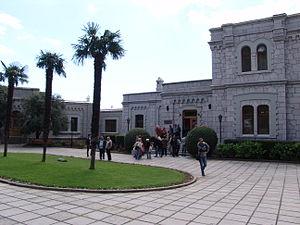
Le palais Youssoupoff est une immense villa de style néo-renaissance et de style néo-roman située en Crimée à Koreïz, au village de Miskhor, près de Yalta. Elle a été construite par l'architecte Nikolaï Krasnov pour le prince Félix Youssoupoff, futur gouverneur-général de Moscou.